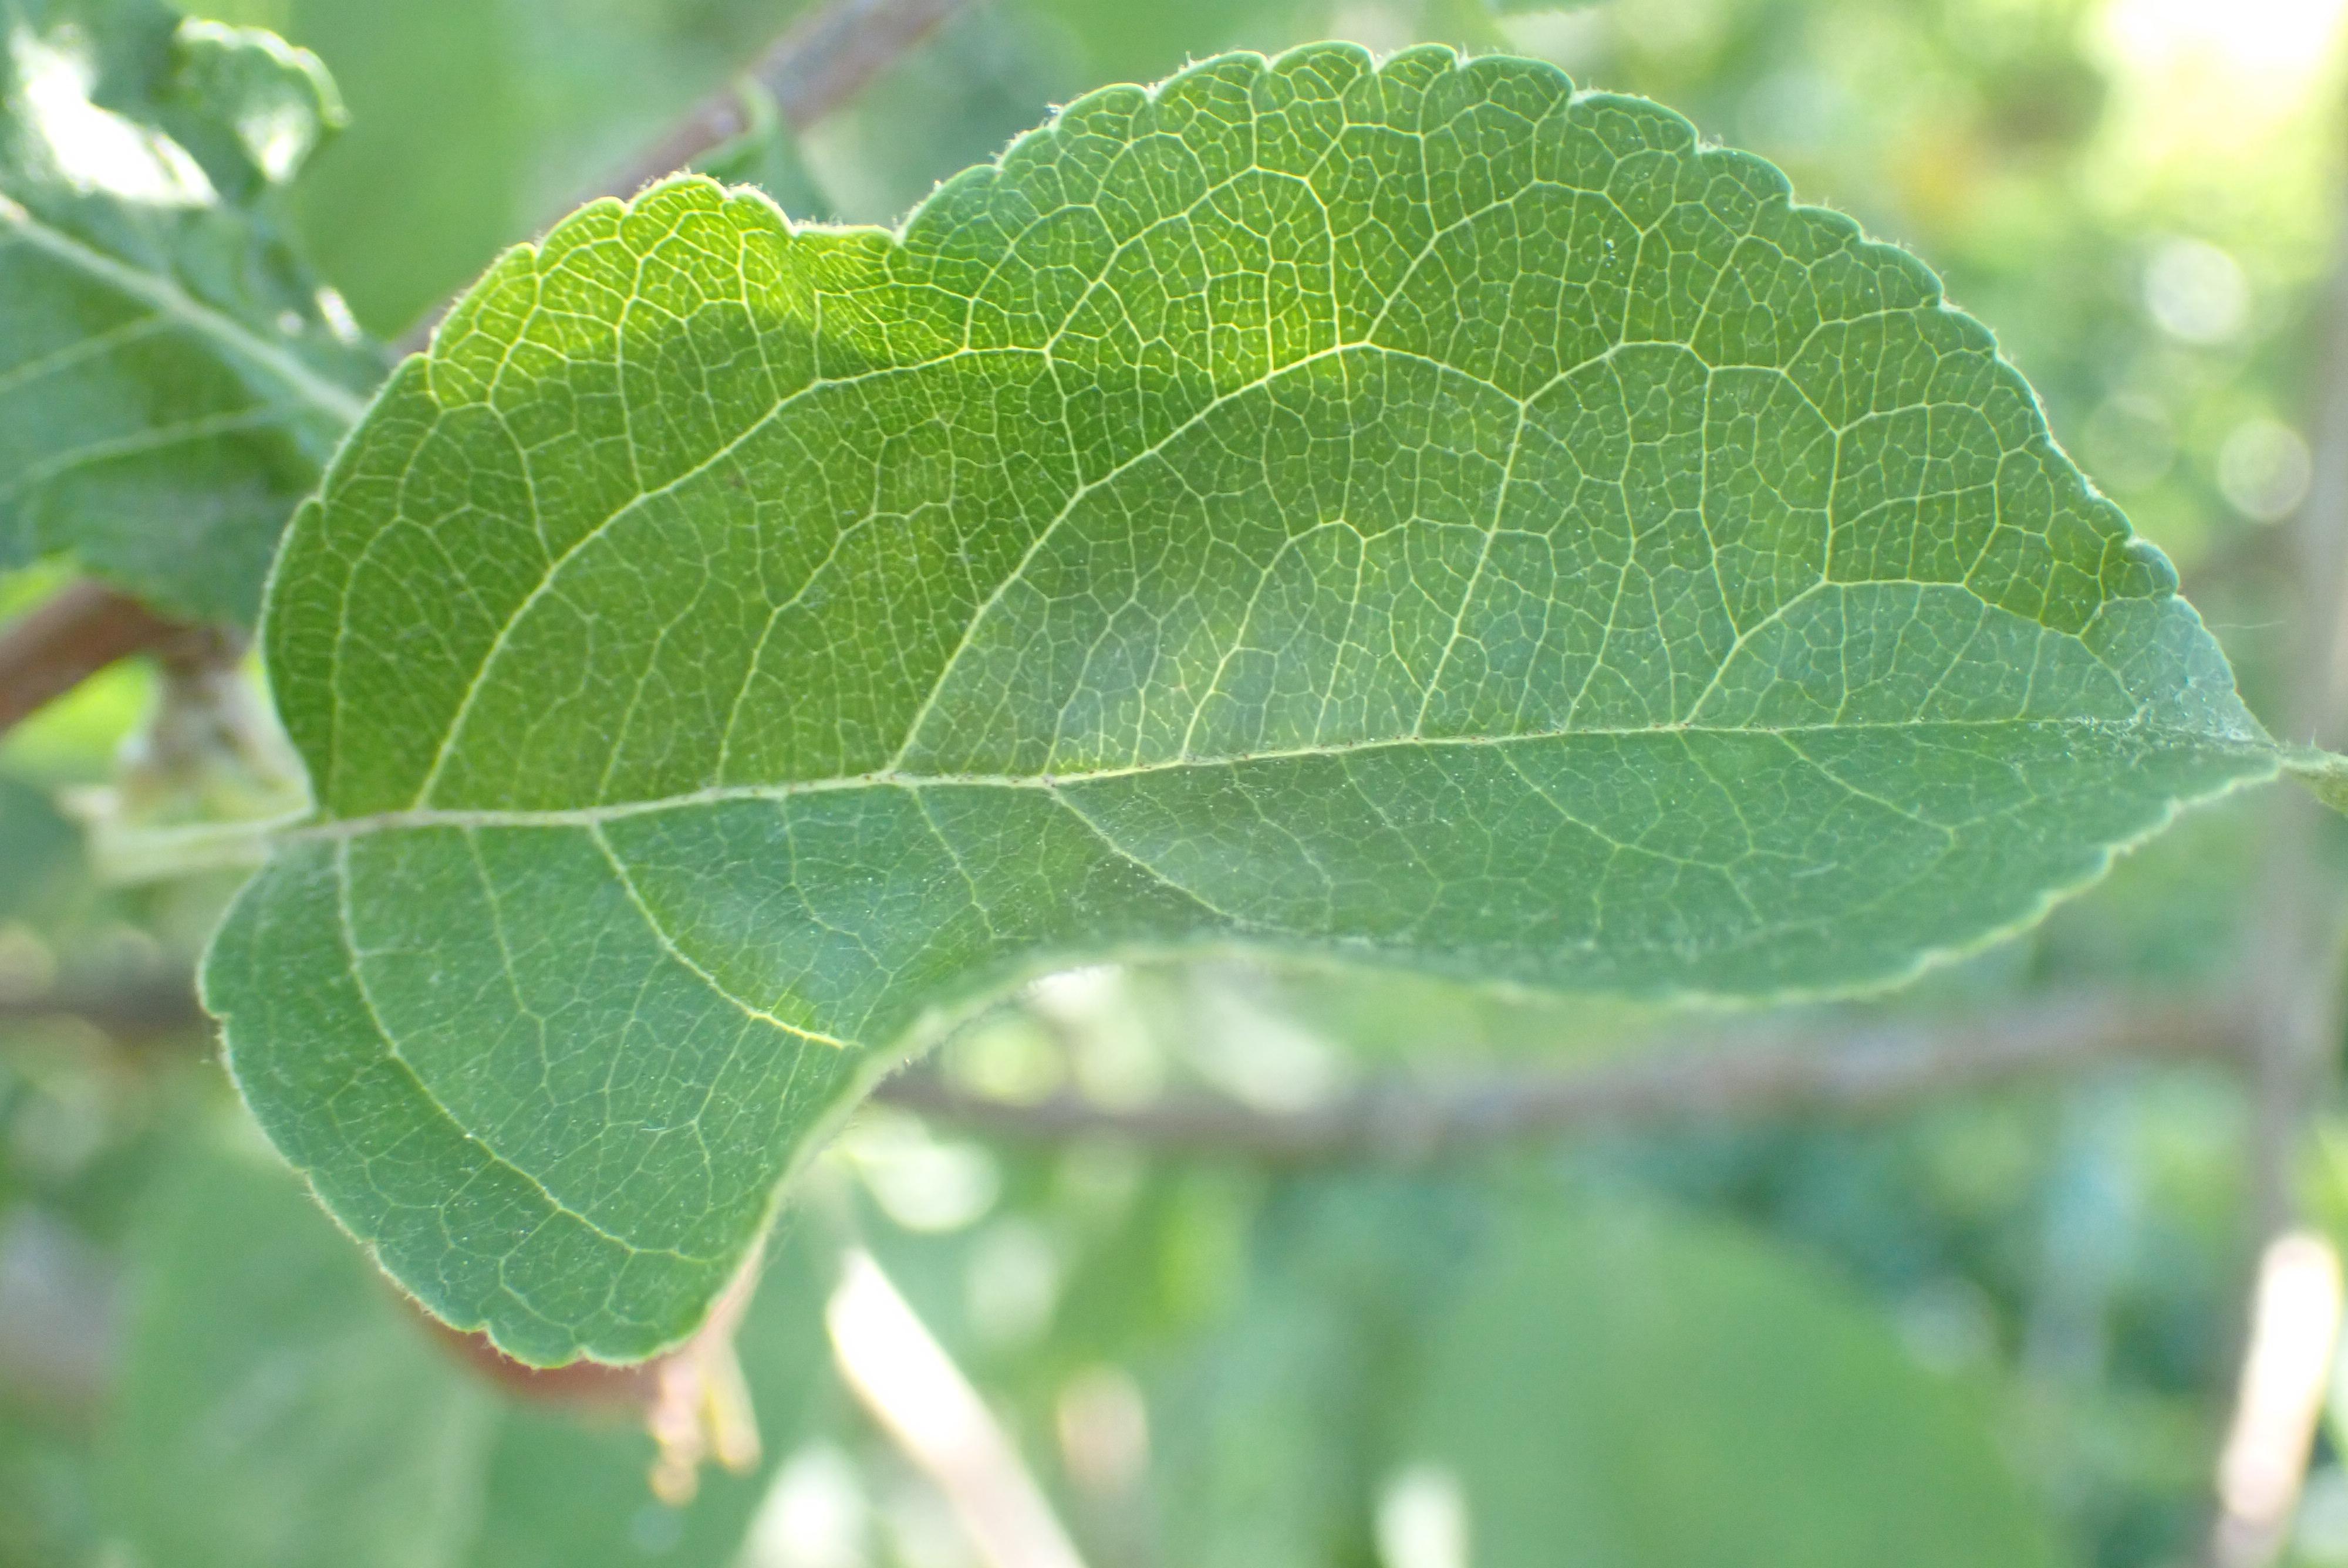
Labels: healthy